We'll Talk About Love Later

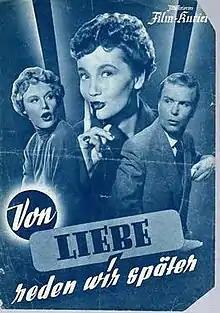

We'll Talk About Love Later is a 1953 West German comedy film directed by Karl Anton and starring Gustav Fröhlich, Maria Holst and Liselotte Pulver.